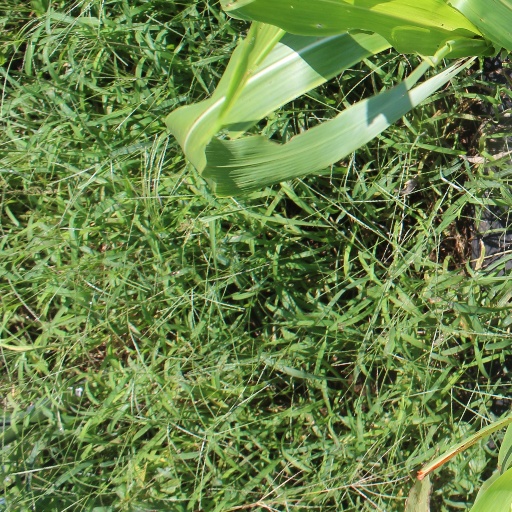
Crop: sorghum